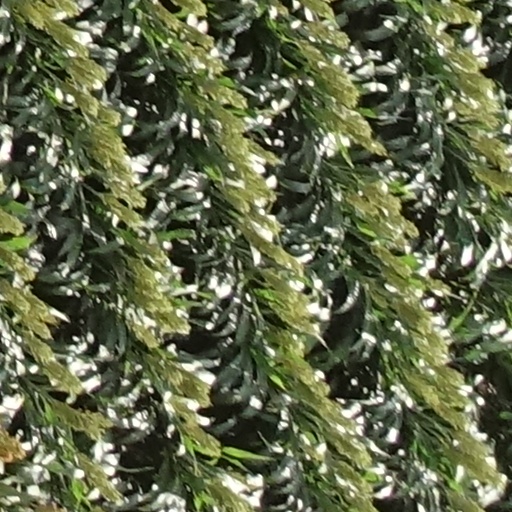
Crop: sorghum